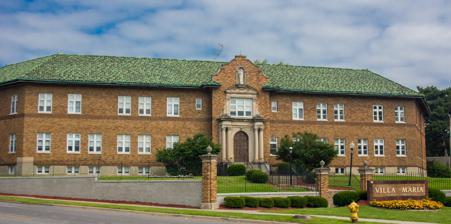
Building: Villa Maria (Grand Rapids, Michigan)
Country: United States of America
Year built: 1904
United States historic place Villa Maria U.S. National Register of Historic Places Show map of Michigan Show map of the United States Location 1315 Walker NW, Grand Rapids, Michigan Coordinates 42°59′01″N 85°42′02″W / 42.98361°N 85.70056°W / 42.98361; -85.70056 ( Villa Maria ) Area 6 acres (2.4 ha) Built 1904 ( 1904 ) Built by B. J. Hogan & Sons Architect Wernette & McCarthy NRHP reference No. 86003373 Added to NRHP March 27, 1987 Villa Maria is a retirement community located at 1315 Walker NW in Grand Rapids, Michigan . The campus was originally operated for the purpose of ministering to troubled young women. It was listed on the National Register of Historic Places in 1987. History In 1904, a convent of the Sisters of Good Shepherd was founded in Grand Rapids for the purpose of ministering to troubled young women, providing them with a home and skills to help them to a new start. A farmstead property where Villa Maria now stands was purchased later that year; the farmhouse on the property was used as convent. The first new structure, the Industrial Building, was constructed the following year. It was used both as a dormitory and work space for the women living there, known as penitents. By 1910, Villa Maria housed eight sisters and 71 women needing assistance. The campus was expanded in the 1920s, with the 1922 construction of the Penitent Building and Chapel (designed by architects Wernette & McCarthy). The Monastery Building was added in 1926-27, after which the original farmhouse was sold off. In 1938, the Sisters of the Cross, an affiliated convent, took up residence in the Industrial Building. They remained there until 1951, when a new building was constructed for them. In 1974 the original Industrial Building was remodeled. However, through the 1970s the number of penitents in the program declined, and in 1985 the program was ended. The Sisters of the Good Shepherd decided to sell the facility, specifically to a developer who would adapt the buildings for senior citizen housing. In 1987, the Villa Maria Retirement Community opened. Villa Maria Historic Marker Description Villa Maria consists of nine buildings, six of which contribute to the historic character of the complex. These include: Industrial building (built in 1905):  a three-story steel structure with brick exterior walls, originally with a hipped roof covered with clay tile. A flat roof was installed during the 1974 renovation. Penitent building (built in 1921): a three-story masonry wall building with a hipped roof covered with green clay tile. The building has distinctive arched window walkways and porches. Chapel building (built in 1921): a two-story  masonry wall building with a gable roof covered with a green clay tile. The windows are stained glass.  Two small wings were added in 1959. Monastery Building (built in 1926): a two-story masonry wall building with a hipped roof covered with green clay tile. The main entrance has decorative stone columns, and an arched doorway with a statue of the Good Shepherd. Boiler room (likely early 1920s): a one-story masonry building with a steel-framed flat roof. Enclosed walkway (built in 1959): a flat-roofed concrete and brick structure connecting the chapel and monastery buildings. References